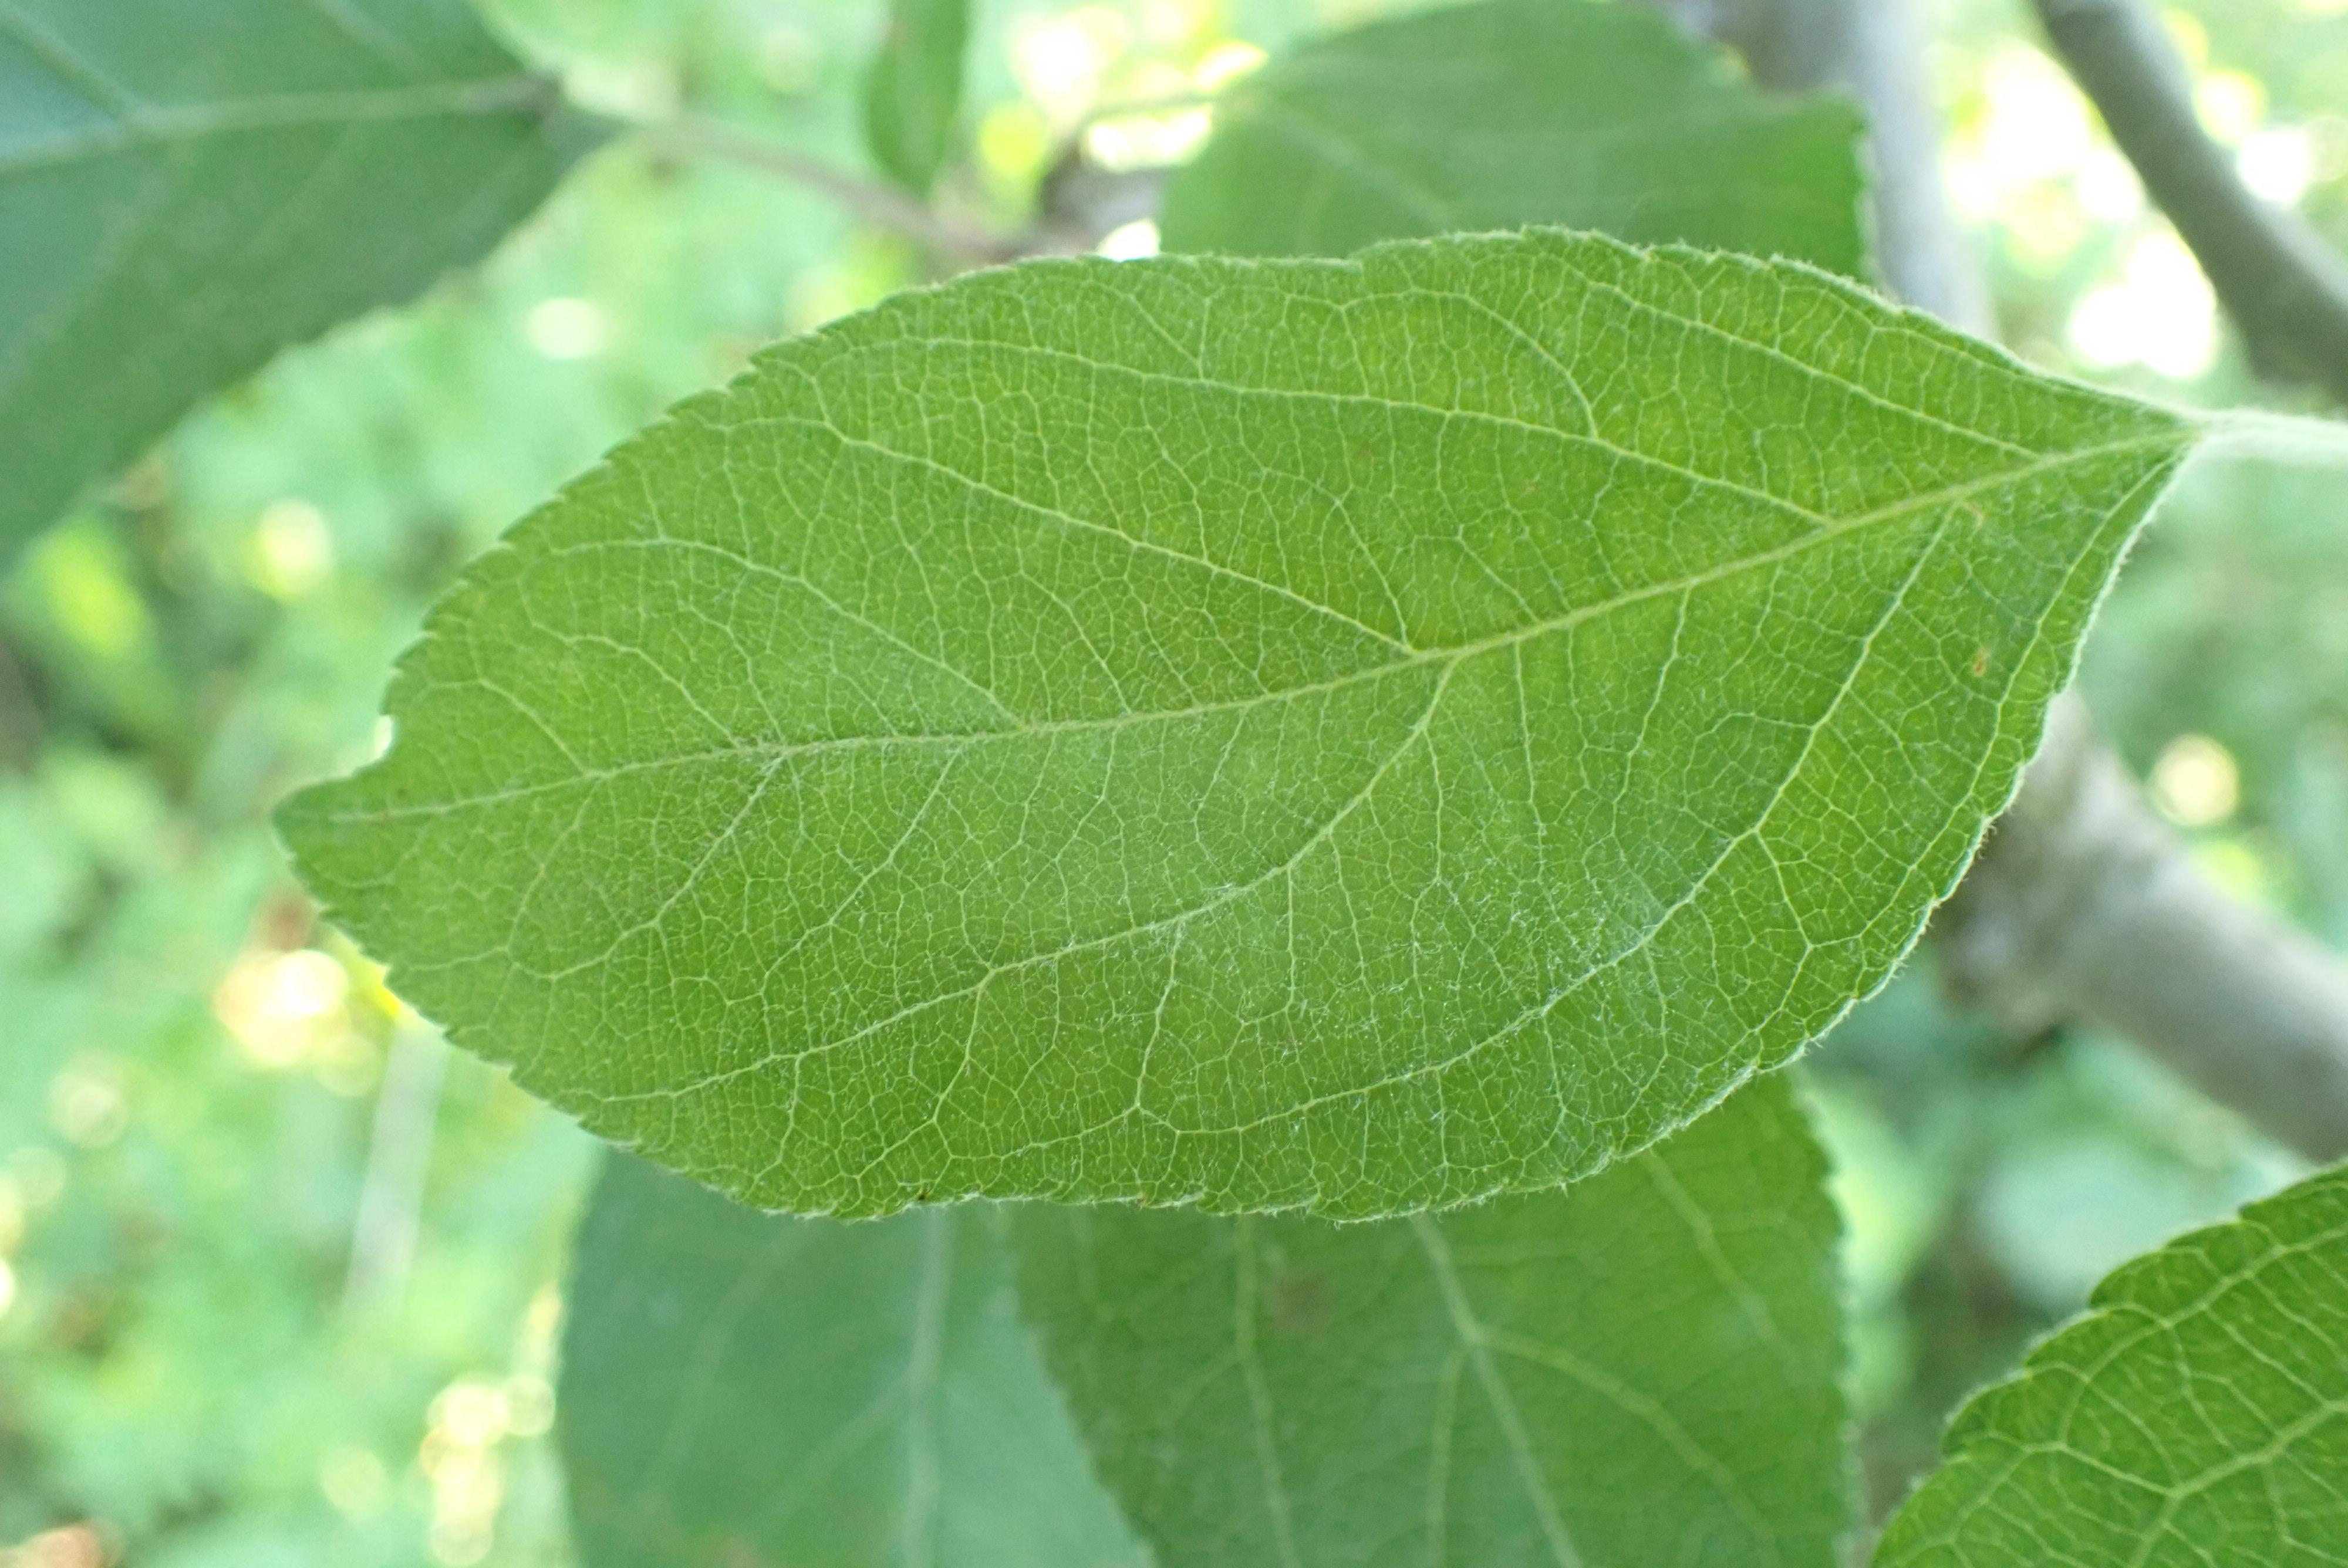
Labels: healthy